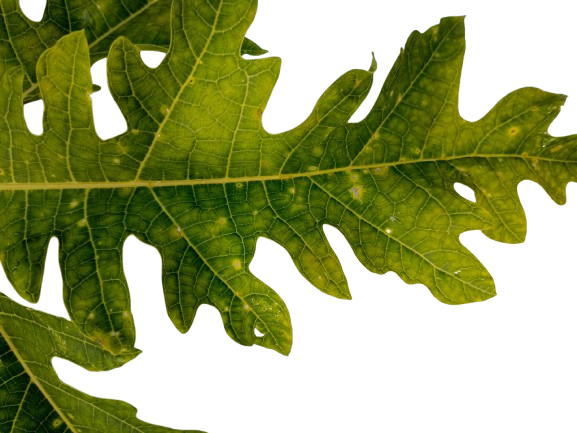
Crop: Papaya
Label: Pathogen_symptoms